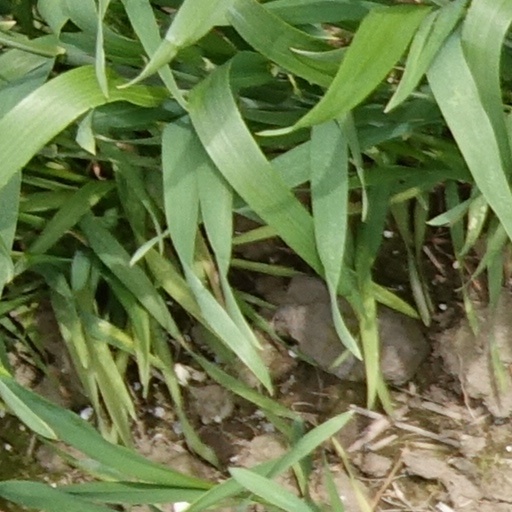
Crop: wheat